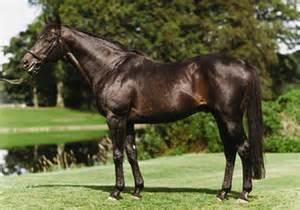
horse